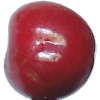
Label: Cherry 2